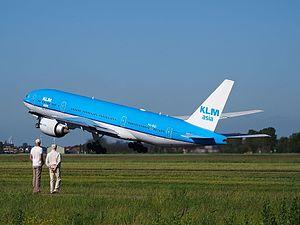
Le décollage, pour un aéronef ou un véhicule spatial, est l'action de quitter le sol et, par extension, la phase transitoire pendant laquelle il réunit les conditions nécessaires pour entamer son vol dans les conditions optimales de performances et de sécurité.